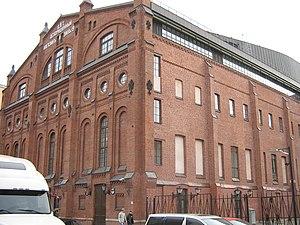
Saint-Pétersbourg. .